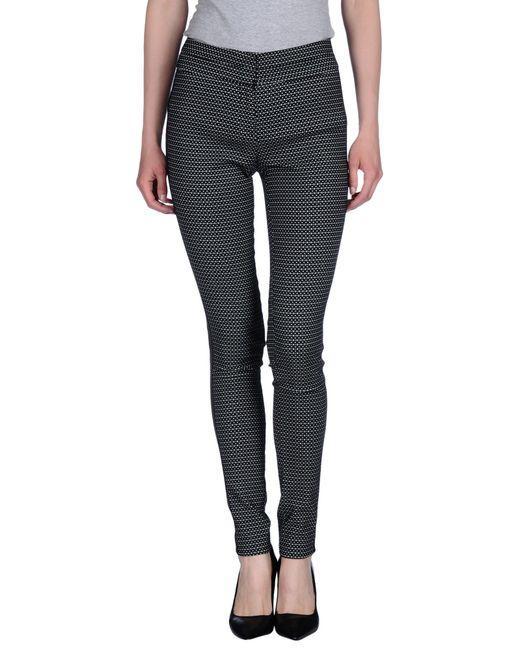
selbst bedruckte Skinny Leggings für Frauen